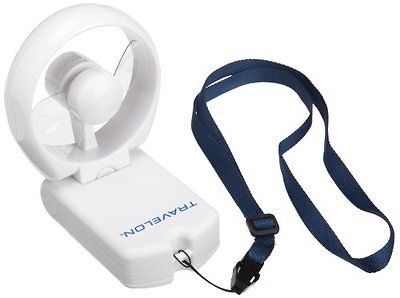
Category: fan